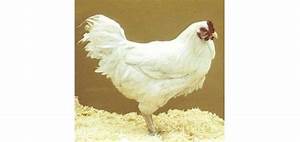
Label: gallina